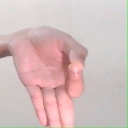
अक्षर: ज्ञ